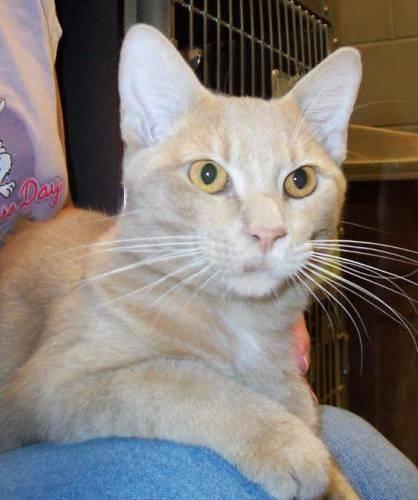
cat